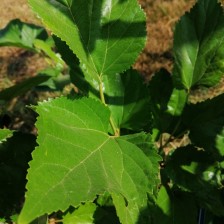
Variety: Buriram60